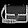
Label: Bag